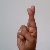
The image shows a hand gesture representing the letter 'R' in Indian Sign Language.